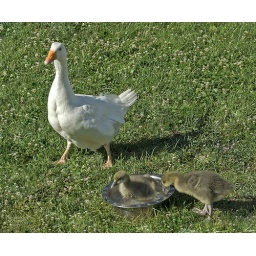
Maudie brought her goslings down from the barn for their first bath in the cats' water dish